Answer in natural language. Considering the relative positions, where is Doorframe (marked B) with respect to blue two-seater sofa with green and blue cushions (marked C)? Choose between the following options: right or left
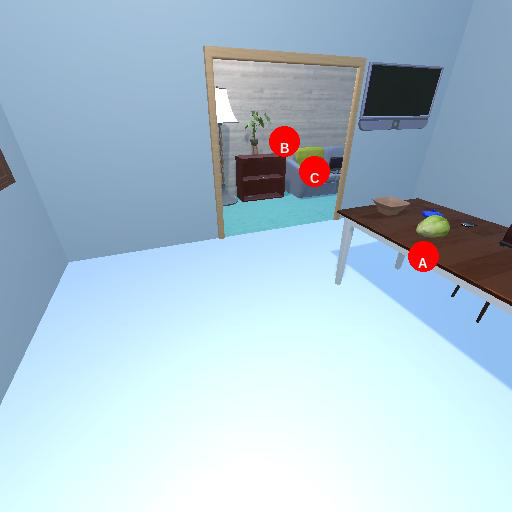
<answer>left</answer>